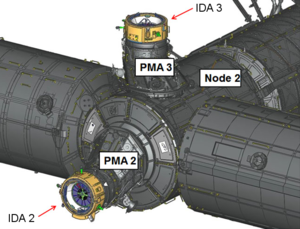
Crew Dragon, ou Dragon 2, est un véhicule spatial développé par la société SpaceX pour le compte de l'agence spatiale américaine, la NASA, pour effectuer la relève des équipages de la Station spatiale internationale. Le vaisseau est capable de transporter un équipage de quatre astronautes en orbite basse. Crew Dragon est l'un des deux vaisseaux développés en réponse à l'appel d'offres du programme CCDeV lancé en 2010 ; celui-ci avait pour objectif de reprendre les missions assurées provisoirement par les vaisseaux russes Soyouz à la suite du retrait de la navette spatiale américaine en 2011.
Le Boeing CST-100 Starliner est un véhicule spatial développé par la société Boeing pour le compte de l'agence spatiale américaine, la NASA, pour effectuer la relève des équipages de la Station spatiale internationale. Le véhicule est capable de transporter un équipage de sept astronautes en orbite terrestre basse. CST-100 Starliner est l'un des deux véhicules développés en réponse à l'appel d'offres du programme Commercial Crew Development lancé en 2010 ; celui-ci a pour objectif de reprendre les missions assurées provisoirement par les véhicules russes Soyouz à la suite du retrait de la navette spatiale américaine en 2011.
International Docking Adapter également désigné par son acronyme IDA est un adaptateur développé par la NASA pour permettre aux futurs vaisseaux américains qui doivent assurer à compter la fin de la décennie 2010 la relève des équipages de s'amarrer à la Station spatiale internationale. Les vaisseaux concernés sont ceux du programme CCDev ainsi que le vaisseau Orion. Ce module fixé au bout des modules d'accouplement pressurisé transformera le système d'amarrage utilisé par la navette spatiale américaine de manière à l'adapter au nouveau standard retenu pour les vaisseaux : NASA Docking System / International Docking System Standard.